Vladimir Zhirinovsky 1996 presidential campaign

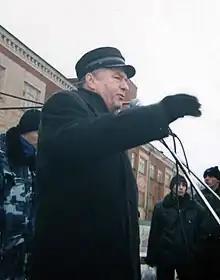
Zhirinovsky

Zhirinovsky's campaign unofficially began shortly after the conclusion of the 1991 RSFSR presidential election. After retreating for several days to the town of Sofrino, Zhirinovsky made an announcement on June 20, 1991 that he would run in the election of the President of the Soviet Union, which was slated to be held in March 1995 (with some talk of potentially scheduling an early election for the spring of 1992). Zhrinovsky insisted that an early election for Soviet president would need to be held in April 1992. "I must win the elections," Zhirinovsky warned a Moscovite journalist, "and I will win them. Otherwise it will mean civil war and dictatorship of the kind no scholar has ever described".